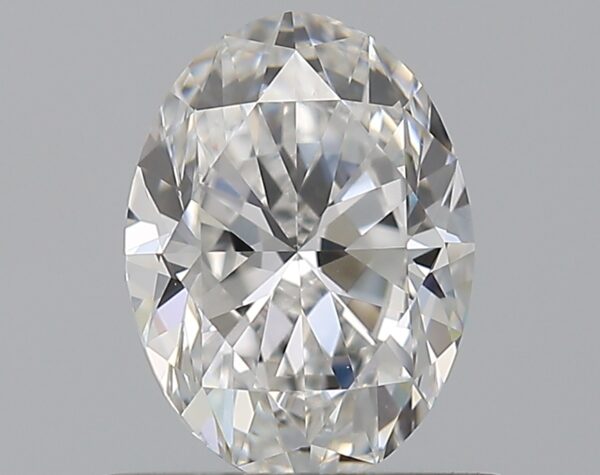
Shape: oval
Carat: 0.72
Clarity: VVS2
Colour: E
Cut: EX
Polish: EX
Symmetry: EX
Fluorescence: N
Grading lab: GIA
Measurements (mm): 6.8 x 5 x 3.15